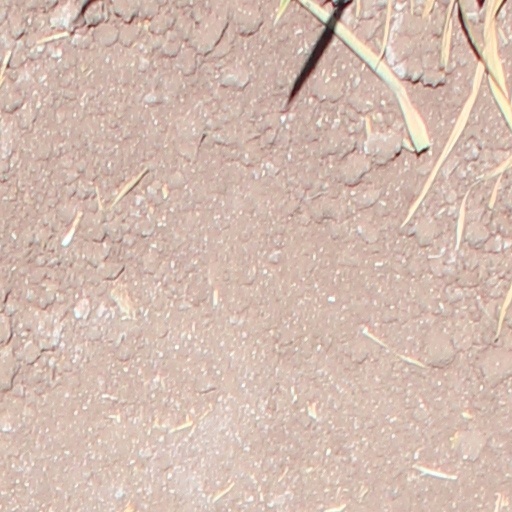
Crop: wheat